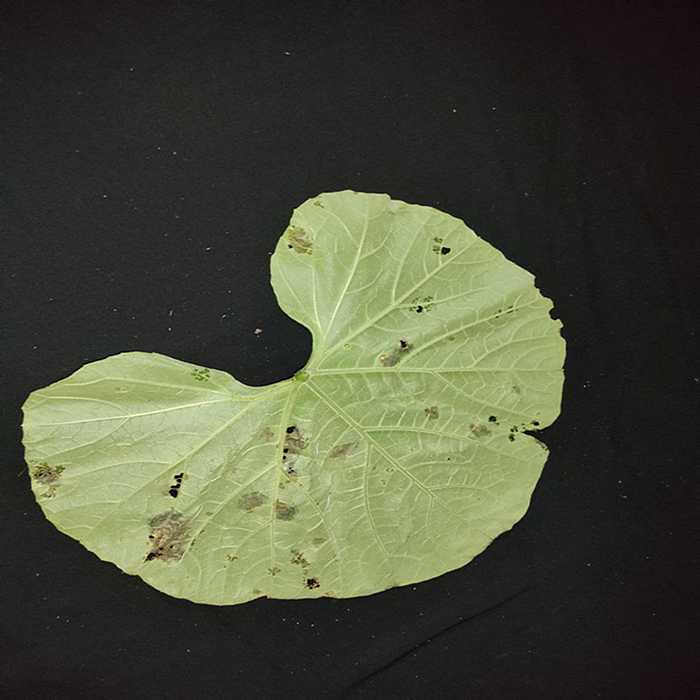
Plant: Bottle gourd
Label: Anthracnose